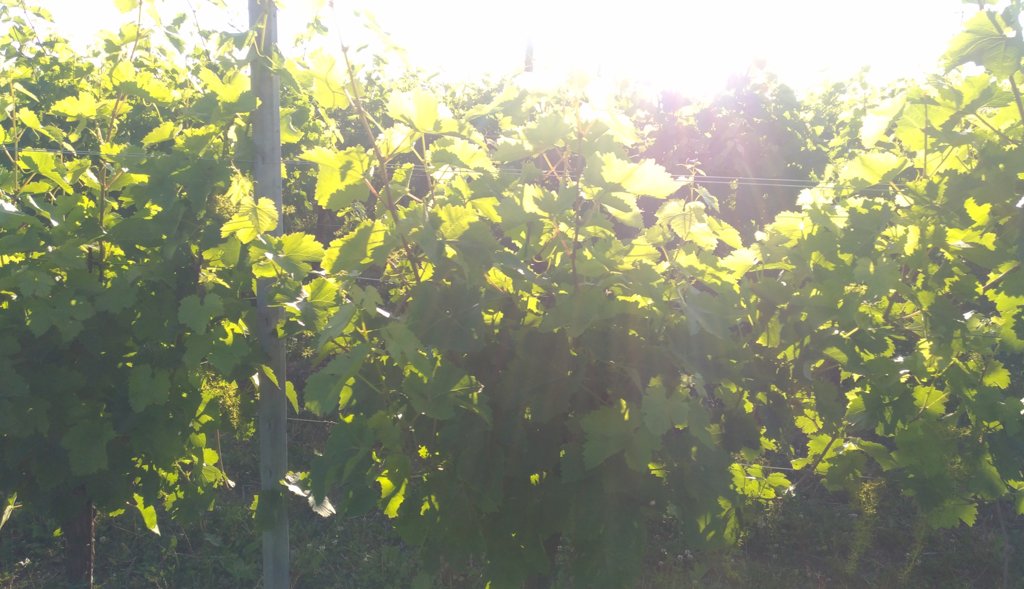
Berries visible: 0
Grape clusters: 0